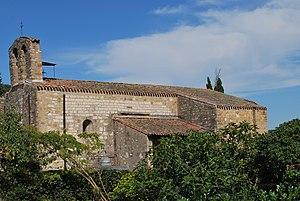
Bages
Lavelanet est une commune française située dans le département de l'Ariège en région Occitanie.